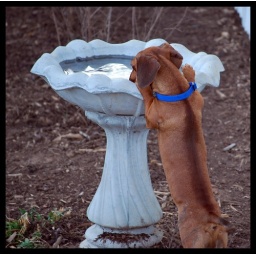
My 2 year old dachshund Frankie, playing in the bird bath today 3/8/2010